Åskollen

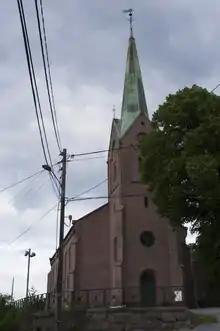
Tangen Church

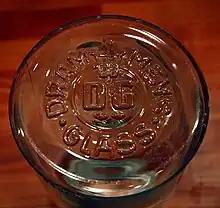
Drammen Glassworks manufacturer's mark

Åskollen is a part of the borough of Tangen-Åskollen in the city of Drammen, Norway.